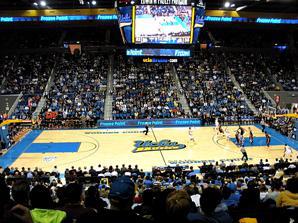
Building: Pauley Pavilion
Country: United States of America
Year built: 1965
Sporting arena on the campus of UCLA in Los Angeles Pauley Pavilion Nell and John Wooden Court The inside of Pauley Pavilion with the new center circle and scoreboards in January 2013 Pauley Pavilion Location in L.A. metro area Show map of the Los Angeles metropolitan area Pauley Pavilion Location in California Show map of California Pauley Pavilion Location in the United States Show map of the United States Full name Edwin W. Pauley Pavilion Address 301 Westwood Plaza Location Los Angeles , California Coordinates 34°04′13″N 118°26′48″W / 34.070211°N 118.446775°W / 34.070211; -118.446775 Owner The University of California, Los Angeles Operator University of California, Los Angeles Capacity 12,829 (1965–2011) 13,800 (2012–present) Construction Broke ground January 1964 Opened June 11, 1965 Construction cost $5 million (original construction – 1965) $136 million (renovation – 2012) Architect Welton Becket (original construction – 1965) NBBJ (renovation – 2012) Structural engineer Richard R. Bradshaw, Inc. General contractor Miller-Davis Company Tenants UCLA Bruins ( NCAA ) (1965–present) Edwin W. Pauley Pavilion , commonly known as Pauley Pavilion , is an indoor arena located in the Westwood Village district of Los Angeles , California , on the campus of UCLA . It is home to the UCLA Bruins men's and women's basketball teams. The men's and women's volleyball and women's gymnastics teams also compete here. All teams compete in the Big Ten Conference . The building, designed by architect Welton Becket , was dedicated in June 1965, named for University of California Regent Edwin W. Pauley , who had matched the alumni contributions. Pauley donated almost one fifth of the more than $5 million spent in constructing the arena. The arena was renovated in 2010–12 and was reopened on November 9, 2012, when it hosted a men's basketball game against Indiana State . Features Men's Basketball game at Pauley Pavilion on 01/08/2005 when UCLA came from 22 down to upset Washington. Pauley Pavilion contains 11,307 permanent theater-style upholstered seats, plus retractable seats for 2,492 spectators (466 seats without backs used by the band and students), making a total basketball capacity of 13,800. The capacity prior to the renovation (12,829) had been exceeded several times for several men's basketball games by adding portable seating alongside the retractable seats. The Bruins reopened the newly renovated Pauley Pavilion on November 9, 2012, in front of a record crowd of 13,513. Then a new record was set when 13,727 fans watched the Bruins defeat the Arizona Wildcats 74–69 on March 2, 2013. When the floor seats are retracted, there is space for three full-sized basketball courts. These courts are used for team practice, intramural games, and pickup basketball games. It can also serve as a convention hall or large dining area when in this configuration. When used for men's volleyball , the basketball court is striped with colored tape. The volleyball net is erected at the half court line.  The women's team uses blue and yellow Sport Court lined up perpendicularly to the basketball court tucked up to the east end of the court. There is a tunnel on the south side through which trucks and service vehicles may enter. This is also the "backstage" entrance for players, performers, and broadcast personnel. The floor is called "Nell and John Wooden Court" in honor of former UCLA Men's Basketball Coach John Wooden and his wife Nell. UCLA Men's Basketball seating From the opening of the building until 1987, the extra press not involved in the radio or television broadcasts sat behind the south side (team bench side) press table. The working press then moved to sit courtside at "press row" on the northern side of the court, as the south courtside seats were opened up to influential and affluent boosters. In 2003, the UCLA Athletic Department made available north side courtside seats to affluent donors. The media now sit higher up in permanent seating dead-center in the north side of the bleachers. The press move to the north side in 1987 was as controversial as the 2003 move, in that the student section was now behind the press table and big donors had taken the south side courtside seats. The student section has moved several times as well. Since 2014, the student section occupies the 100 level south side seats, as well as the west corner with overflow in the 200 level. The UCLA Varsity Band has also moved to accommodate seating changes. Originally, they were located on the north courtside directly across from the UCLA bench. In 1984, they moved to the northeast corner courtside. In 1990 they moved to the north courtside directly across from the visitors bench.  In 1996 they moved to the north side above the student section. In 2003, they moved to the west side of the arena to be courtside. History 1960s North side of Pauley Pavilion prior to the 2011-12 renovation Before the construction of the Pavilion, the on-campus home to the UCLA Bruins men's basketball team was the 2,400-seat Men's Gym , currently known as the Student Activities Center, but then disparagingly known as the " B. O. barn." After John Wooden led the Bruins to the national championship in 1964, fans and Wooden felt that a more suitable arena needed to be constructed.  However, it had been obvious even before then that the Bruins needed a new arena; since 1955 the Men's Gym's capacity had been limited to 1,500 by order of the Los Angeles fire marshal.  Games that were expected to attract larger crowds were played at Pan Pacific Auditorium , the Los Angeles Memorial Sports Arena and other venues around Los Angeles. Pauley Pavilion was constructed so that there would be some space between the crowds and the action on the court. Wooden cited the example of the close quarters of Cal's Harmon Gym (now Haas Pavilion ) where fans would "pull leg hairs from his players' legs". Kareem Abdul-Jabbar , then known as Lew Alcindor, was recruited to UCLA partly on the promise of playing in the new arena. H.R. Haldeman ( Chief of Staff of Nixon White House 1969–1973) headed the campaign to build a state-of-the-art sports arena.  A million dollars was raised, which was matched by a donation from Edwin W. Pauley , who was a member of the Board of Regents of the University of California. The building was dedicated to Regent Edwin W. Pauley, at the June 1965 commencement ceremony by UCLA Chancellor Franklin D. Murphy . The facility opened for the 1965–1966 college basketball season. The first game ever played in Pauley Pavilion was on November 27, 1965. It featured the freshmen team, led by Lew Alcindor, against the UCLA varsity squad, the two-time defending champions and pre-season No. 1 team. The freshmen, led by Alcindor's 31 points and 21 rebounds, defeated the varsity team 75–60, a surprise considering the varsity squad had been chosen to finish number one in the nation in the preseason. Ohio State was the first visiting team in the regular season. The varsity Bruins defeated the Buckeyes in the inaugural game 92–66. Pauley Pavilion hosted its first NCAA Regional Finals in the 1969 post-season. The Bruins advanced from there to win the 1969 Championship. 1970s John Wooden coached what would be his final game as varsity head coach in Pauley Pavilion March 1, 1975 in a 93–59 victory over Stanford . Four weeks later he would surprisingly announce his retirement following the NCAA semi-final victory against Louisville and before his 10th National championship victory against Kentucky . The Bruins won 150 games to 3 losses at home between 1965 and 1975, losing only to Cincinnati in 1965, Oregon in 1966, and Southern California in 1970. Bruin men's basketball teams won 8 more NCAA Men's Division I Basketball Championships from 1967 through 1975 under Coach Wooden. UCLA's longest winning streak in men's basketball at Pauley Pavilion was 98 games. It ended on February 21, 1976, when Oregon defeated UCLA, 65–45. The 1978 AIAW Women's Basketball Championship Final Four was hosted at Pauley Pavilion. UCLA defeated the University of Maryland, College Park 90–74 to win their first Women's basketball championship in front of a crowd of 9,531. The Grateful Dead performed here on November 20, 1971, November 17, 1973 , December 30, 1978, and November 25, 1979. 1980s UCLA vs. USC volleyball 2008 The first NCAA Women's Volleyball Championship was held at Pauley Pavilion in 1981, with UCLA falling to USC in the title match. The building was host to the 1984 NCAA Women's Division I Basketball Tournament . It was the third championship since the NCAA championship took precedence over the AIAW championship. The USC Trojan women's basketball team defeated the University of Tennessee Lady Vols 72–61. The building was the venue for gymnastics for the 1984 Summer Olympic Games . In the 1985 post-season, the Bruins hosted their first National Invitation Tournament (NIT) tournament games under coach Walt Hazzard . The Bruins won all three and advanced to the finals to win the 1985 National Invitation Tournament . In November 1985 at the intrasquad game, a banner was added in a ceremony commemorating the tournament championship. The banner was the same design as the NCAA championship banners, but slightly smaller. This banner subsequently was removed to make room for the 1995 National Championship banner. The 1987 Pacific-10 Conference men's basketball tournament , the first Pacific-10 Conference men's basketball tournament , was played in Pauley Pavilion in the 1987 post-season. The Bruins were the first tournament champions. The 1987 NCAA Men's Volleyball Championship was held in Pauley Pavilion. UCLA defeated USC 3–0 to win the title. On June 28, 1987, John Wooden and Dean Smith coached against each other in an exhibition basketball game featuring alumni from both schools. The North Carolina team defeated the UCLA team 116–111. In the 1989–1990 season, the building was celebrated in "25 years of Pauley". A book, Pauley Pavilion: College Basketball's Showplace by David Smale, was released commemorating the great teams that played there as well as great moments in the history of the building. The first jersey numbers of outstanding players were retired and displayed in the building (see below). The Grateful Dead performed here on June 29, 1980, and February 21, 1982. 1990s Pauley turned into the Kids' Choice Awards 2009 The venue played host to the 1992 MTV Video Music Awards . UCLA's 75th anniversary convocation on May 20, 1994: "I'm proud to be here to honor the university's 75th anniversary, and to honor your chancellor on his 25th anniversary of service," President Bill Clinton told the crowd of more than 9,000. "It is the sort of commitment our country could do with more of, and I honor it." In 1995 the Bruins won their eleventh NCAA Men's Division I Basketball Championship, this time under coach Jim Harrick . On October 14, 1995, the first day of practice after UCLA won its eleventh national championship in basketball, the UCLA Men's and Women's Basketball teams held UCLA's first - and heretofore only - Midnight Madness ceremony. (In NCAA rules before the 2005 season, practices could not begin until midnight of the first day. Many schools would use this as an opportunity to build support for their teams by beginning the season publicly at the first possible minute.) 2000s Former UCLA coach John Wooden and his late wife were honored on December 20, 2003, when the basketball floor at Pauley Pavilion was named "Nell & John Wooden Court." After his retirement, Coach Wooden was a fixture at UCLA Men's Basketball games until the year he died. The pavilion has played host to the numerous annual Nickelodeon Kids' Choice Awards , including the 21st show on March 29, 2008, with UCLA alum Jack Black as host. The ceremony moved to USC's Galen Center arena after the 2011 renovations. The 2001 Jeopardy! College Championship was taped at Pauley Pavilion (November 7–20, 2001). Vinita Kailasanath (Stanford University) was the winner. Jayce Newton represented UCLA. The Who were honored at the 2008 VH1 Rock Honors ceremony at the Pauley Pavilion instead of the usual Las Vegas . The concert consisted of an hour-long performance by the band as well as tributes by Incubus , Pearl Jam , Foo Fighters , Flaming Lips , Adam Sandler and Tenacious D . Barack Obama's presidential campaign held a rally at Pauley Pavilion on February 3, 2008, the Sunday before California's presidential primary election. The event featured speeches by Michelle Obama , Oprah Winfrey , Caroline Kennedy , Stevie Wonder , and California First Lady Maria Shriver . Game one of the WNBA Conference finals between Phoenix Mercury and Los Angeles Sparks , September 23, 2009. Jay-Z concert with Rihanna , on November 8, 2009. Enjoying their performances were Justin Timberlake , Jessica Biel , Nicole Richie , Samantha Ronson , James Blunt , and Jamie Foxx . 2010s An eight-foot high bronze statue of Coach John Wooden by sculptor Blair Buswell was dedicated at the newly renovated arena on October 26, 2012. A men's basketball game against Indiana State on Friday, Nov. 9, 2012 was the first game at the new facility. The game honors Wooden's coaching career at both schools First non-athletics event after renovations, the LA Tennis Challenge was held on March 4, 2013, featuring the singles match of Tommy Haas vs. James Blake ; and Novak Djokovic vs. Mardy Fish ; and doubles match of Djokovic and Pete Sampras vs. Bob and Mike Bryan . The original center jump circle, used from the 1965 opening until 1982, was owned by a private collector. It was sold at auction for $325,000 in April 2013. It was reported as the highest paid amount for college basketball memorabilia at the time. Host site for first and second round of the 2014, 2016, 2017 NCAA women's basketball tournament Venue for Nickelodeon 's annual Kids' Choice Sports . 2020s 2022 NCAA Men's National Collegiate Volleyball Tournament , May 1–7, 2022 2024 NCAA Division I women's basketball tournament first and second rounds, March 23 and 25, 2024 Kids' Choice Awards and Kids' Choice Sports The venue has been used for the Nickelodeon Kids' Choice Awards . It first held the KCAs in 1995, then in 1998 and 1999, then from 2004 to 2010. When renovations began in 2011, the show was moved to the Galen Center . From 2014 to 2017, it became the venue for the Nickelodeon Kids' Choice Sports, a spin-off to the Nickelodeon Kids' Choice Awards. The KCSs then moved to Barker Hangar for 2018 and 2019. UCLA championship banners Pauley Pavilion, 2004 - six men's championship banners are visible The only championship banners that are currently displayed within the building are for national or NCAA Championships. Unlike most schools, there are neither conference championship banners nor other tournament championship banners displayed in the building, despite the fact UCLA teams have won many tournaments and basketball championships in the Pac-12 Conference and its predecessor conferences. Former Bruin point guard, New Jersey Nets , LA native and former Los Angeles Lakers player Jordan Farmar described the rationale for this during the Bruins' 2005 Final Four run, by stating, "[a]t UCLA, only national championship banners go up."  The men's banners are blue with gold lettering, while the women's banners are gold with blue lettering. In 1985 UCLA won the NIT and promptly hung an NIT championship banner among the 10 existing NCAA championship banners.  This banner remained in the rafters until 1995, when the Bruins won the NCAA title again and replaced the NIT banner with their 11th NCAA championship banner. During the 2012 renovation, replicas were created for some of the older banners, which were different sizes. The original banners were then sold at an auction. There is one banner for the women's basketball AIAW championship in 1978. There are 11 individual banners for the NCAA Men's Division I Basketball Championship teams. There are two banners for volleyball, one for the 19 men's NCAA volleyball championships and one for the three NCAA women's volleyball championships and three AIAW championships .  There are two banners for gymnastics, one for the two men's NCAA gymnastics champions and one for the five NCAA women's gymnastics champions . The volleyball and gymnastics banners list all the years in which Bruin teams were NCAA or National champions. Retired numbers Further information: UCLA Bruins men's basketball retired numbers The retired numbers of UCLA men's and women's basketball players are displayed in the rafters of Pauley Pavilion. On February 3, 1990, the first four UCLA basketball player jersey numbers were retired. This was the key moment in the "Pauley at 25" celebration of the first 25 years of the arena. The primary criteria for being chosen was that all four players were three-time All-Americans. The initial honorees were: Ann Meyers #15 Denise Curry #12 Kareem Abdul-Jabbar (played under his original name of Lew Alcindor) #33 Bill Walton #32 Significant events Pauley Pavilion prior to the renovation, view from Drake Stadium Spring Sing 2009 in Pauley Pauley Pavilion has been the venue for many other sports championships, concerts, commencement ceremonies and political events. Concert performers have included Bob Marley , Bad Religion , Bob Dylan , Diana Ross & the Supremes , Joni Mitchell , Van Morrison , Bob Hope , Frank Sinatra , Luciano Pavarotti , Eric Clapton , The Grateful Dead , Phish , Guns N' Roses , Metallica , and Faith No More , among others. In 1970, Frank Zappa appeared with the Los Angeles Philharmonic Orchestra performing Zappa's orchestral music. Zubin Mehta directed the orchestra in what would become the soundtrack for Zappa's movie 200 Motels . Frank Zappa & the Mothers of Invention recorded Just Another Band from L.A. at the Pauley Pavilion in 1971, and was released in 1972. In 1984, it was the Los Angeles venue for the 1984 Summer Olympics Men's and Women's gymnastics and Women's rhythmic gymnastics events. Mary Lou Retton became the first Olympic gymnast outside of Eastern Europe ever to have won the Olympic all-around title. On April 26, 1986, a birthday tribute for actress/comedian Carol Burnett was held inside. Singer Neil Diamond performed " Sweet Caroline " in her honor. Two years later in 1988, it was the site of a presidential election debate between George H. W. Bush and Michael Dukakis . Dukakis also held his final election -eve rally here, hosted by the UCLA Bruin Democrats. In 1994, composer Henry Mancini , having learned he had terminal cancer , gave his last concert at Pauley Pavilion. In 2009, UCLA Spring Sing made its Pauley Pavilion return on May 8, having switched from the smaller Los Angeles Tennis Center to this much larger venue due to its popularity and overwhelming demand. On February 26, 2011, the Bruins hosted their last men's basketball home game against the Arizona Wildcats before extensive renovations were scheduled to begin. Tyler Trapani, great grandson of Coach John Wooden and member of UCLA's team, fittingly scored the last goal in the old arena. The 1971 National Champions were honored at halftime. In 1982, the center court jump circle was replaced.  It was later autographed by coach John Wooden and several former Bruins' players including Kareem Abdul-Jabbar and Bill Walton. It was acquired by a private party and consigned to a sports memorabilia auction where it sold May 1, 2011 for $325,085, the most ever paid for a piece of college basketball memorabilia. Almost every year since its inception, the Nickelodeon Kids' Choice Awards were held inside the arena until the renovations in 2011. It was replaced by Kids Choice Sports Awards in 2014 and been held since then. Following the completion of the renovation, Pauley Pavilion hosted the NCAA women's gymnastics championships on April 19–21, 2013 and the NCAA men's volleyball championships on May 2 & 4, 2013. In recent years, the newly renovated Pauley Pavilion has hosted many campus-wide events. In 2013, UCLA's annual Spring Sing organized by the Student Alumni Association was held in this arena. Bruins from all areas of campus performed on stage and truly exemplified the talent and spirit of the UCLA community. The Pediatric Aids Coalition hosts their 26-hour Dance Marathon in Pauley Pavilion as well, which raised $445,019.18 for Pediatric AIDS research in 2014, $446,157.05 in 2015, and $446,253.60 in 2016. The court was significantly flooded after a 30-inch water main burst on Sunset Boulevard and water started spewing in on July 29, 2014. On May 1–5, 2018, Pauley Pavilion was the host for the 2018 NCAA Men's National Collegiate Volleyball Tournament . Long Beach State defeated the Bruins in 5 sets to win its second national title since 1991. Both the 2022 Mountain Pacific Sports Federation Volleyball Tournament and the 2022 NCAA Men's National Collegiate Volleyball Tournament will be held at Pauley Pavilion on April 20–23, 2022 and May 1–7, 2022 respectively. Renovation Lyrics to fight song " Mighty Bruins " on display. As Pauley Pavilion was turning 40 years old, talk intensified about a possible major renovation of the facility. Narrowness of the concourses for spectators to walk around the arena, limited food services and restrooms, the lack of luxury boxes, and a floor configuration that keeps some seating sections distant from the floor have been cited by various observers as areas needing improvement. According to a 2008 article in the UCLA Daily Bruin , "UCLA initially announced the project Jan. 11, 2007, when it hoped to have construction completed by legendary basketball coach John Wooden’s 100th birthday, Oct. 14, 2010. Since that announcement, the project has moved slowly, as UCLA has sought to raise funds for the project." The cost of the renovation was once estimated to be $110 million, but now a final estimate will await the development of the architectural plans.  The Daily Bruin article also noted "a 2012 completion date is now most likely," with UCLA basketball games having to move off-campus for one year. Exterior work began in 2010, with interior construction following the 2010-2011 basketball season. The university unveiled the Pauley Pavilion renovation plans to the public and kicked off the fund-raising campaign on May 11, 2009, at Pauley. The groundbreaking ceremony was held a year later on May 11, 2010. By that time, Wooden was in failing health and could not attend; he died three weeks later, at age 99. The last men's basketball game before Pauley was closed for renovation was UCLA's 71–49 victory over Arizona . The last basket of that game was scored by the Bruins' Tyler Trapani, Coach John Wooden's great-grandson. Controversy emerged due to the newly announced location of the student "den" section.  The student section would have been moved from the traditional courtside seats to an area behind the basket.  However, after action by alumni and an on-campus student vote, the proposed change was reverted. After Pauley's closure for renovation, the 2011-12 Bruins men's basketball team played their home games off-campus at the Los Angeles Memorial Sports Arena and the Honda Center . Women's basketball and other Pauley Pavilion teams played at the on-campus John Wooden Center . Pauley Pavilion was renovated and opened for the UCLA men's basketball season in 2012. See also List of NCAA Division I basketball arenas References